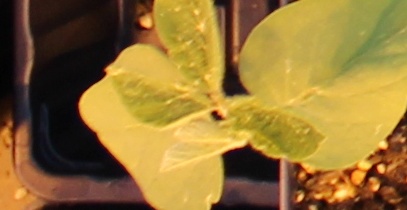
Label: Soybean